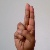
The image shows a hand gesture representing the letter 'U' in Indian Sign Language.